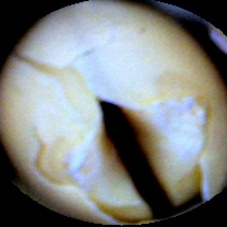
Label: Broken